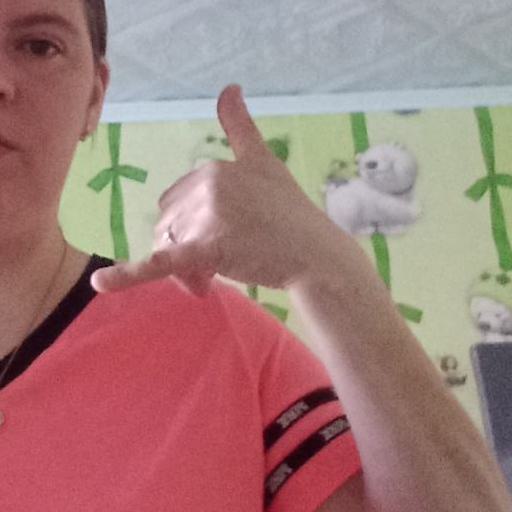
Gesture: call